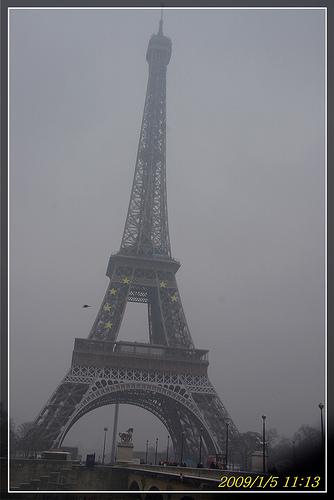
Weather: foggy or hazy